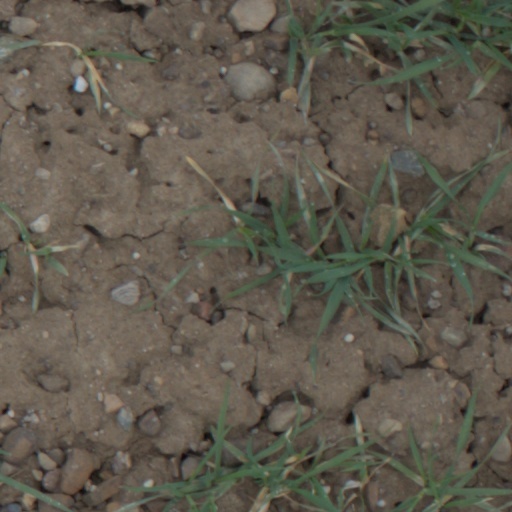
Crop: wheat